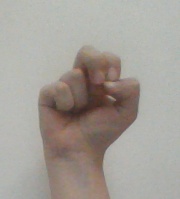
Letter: gaaf